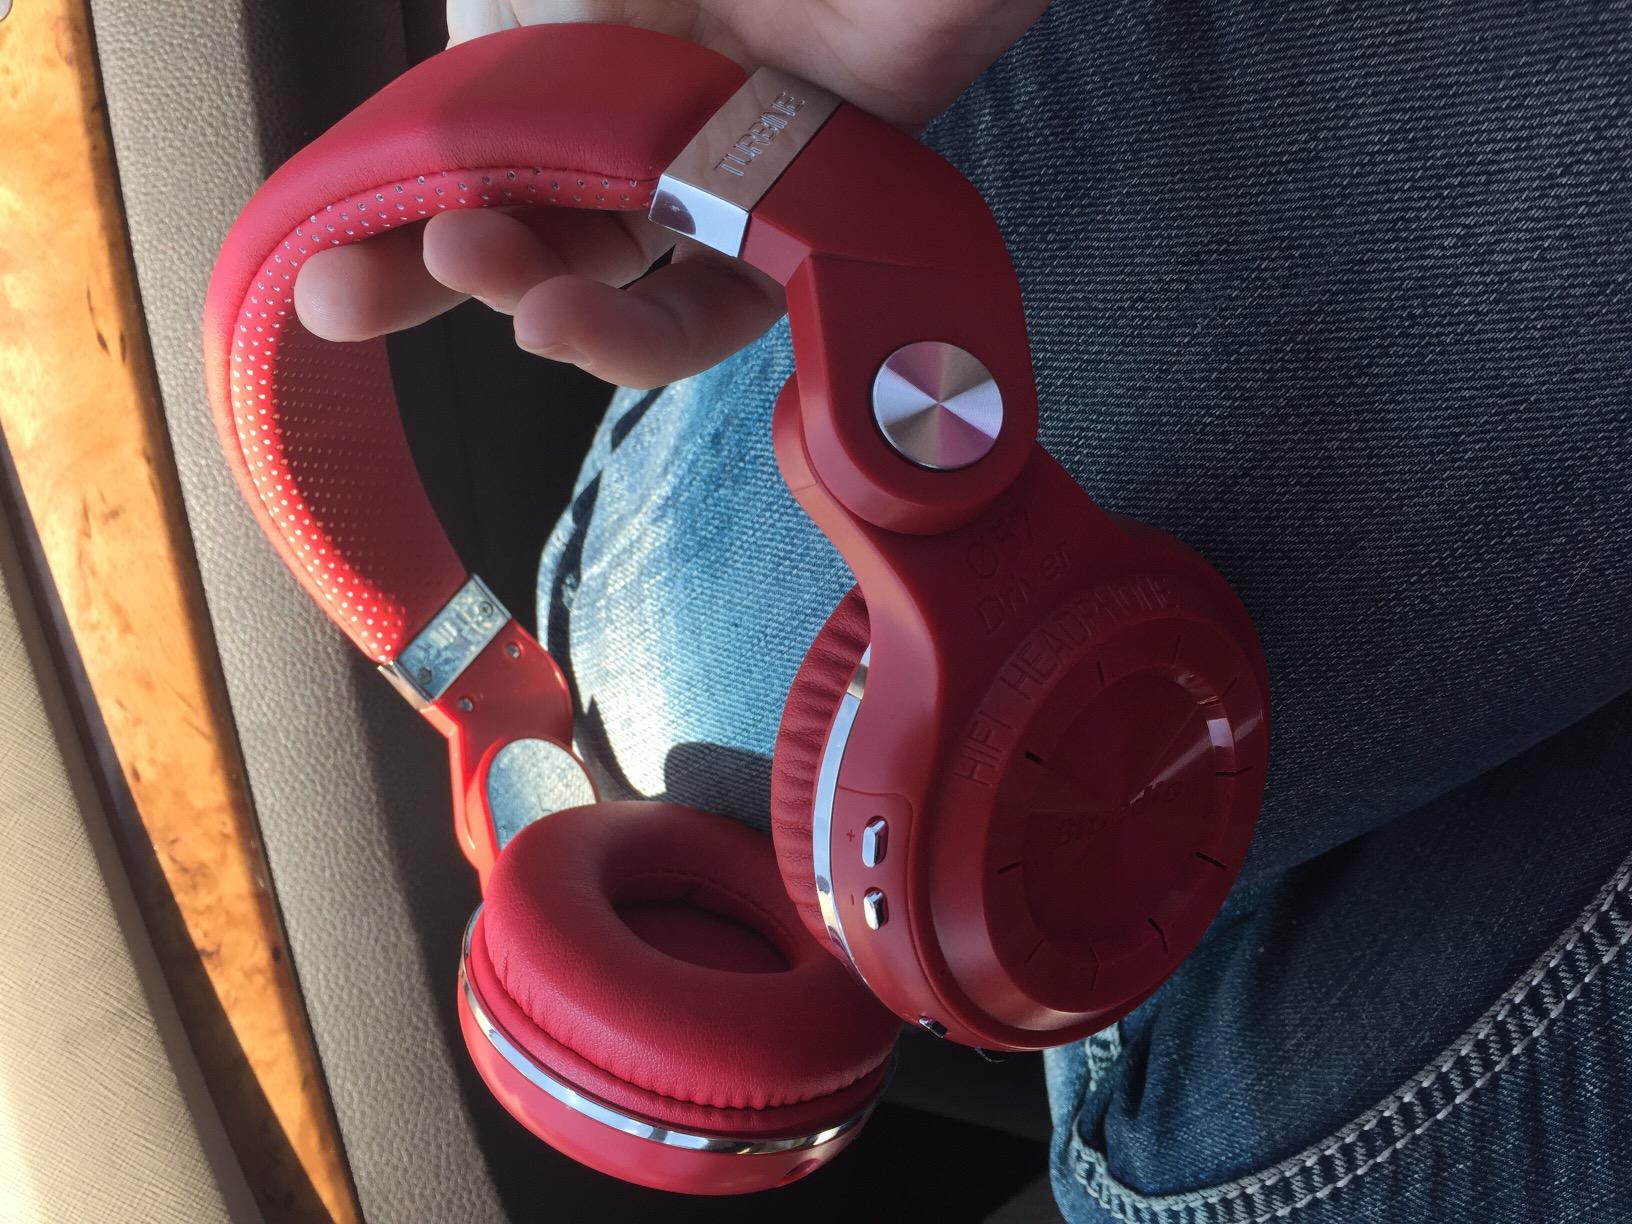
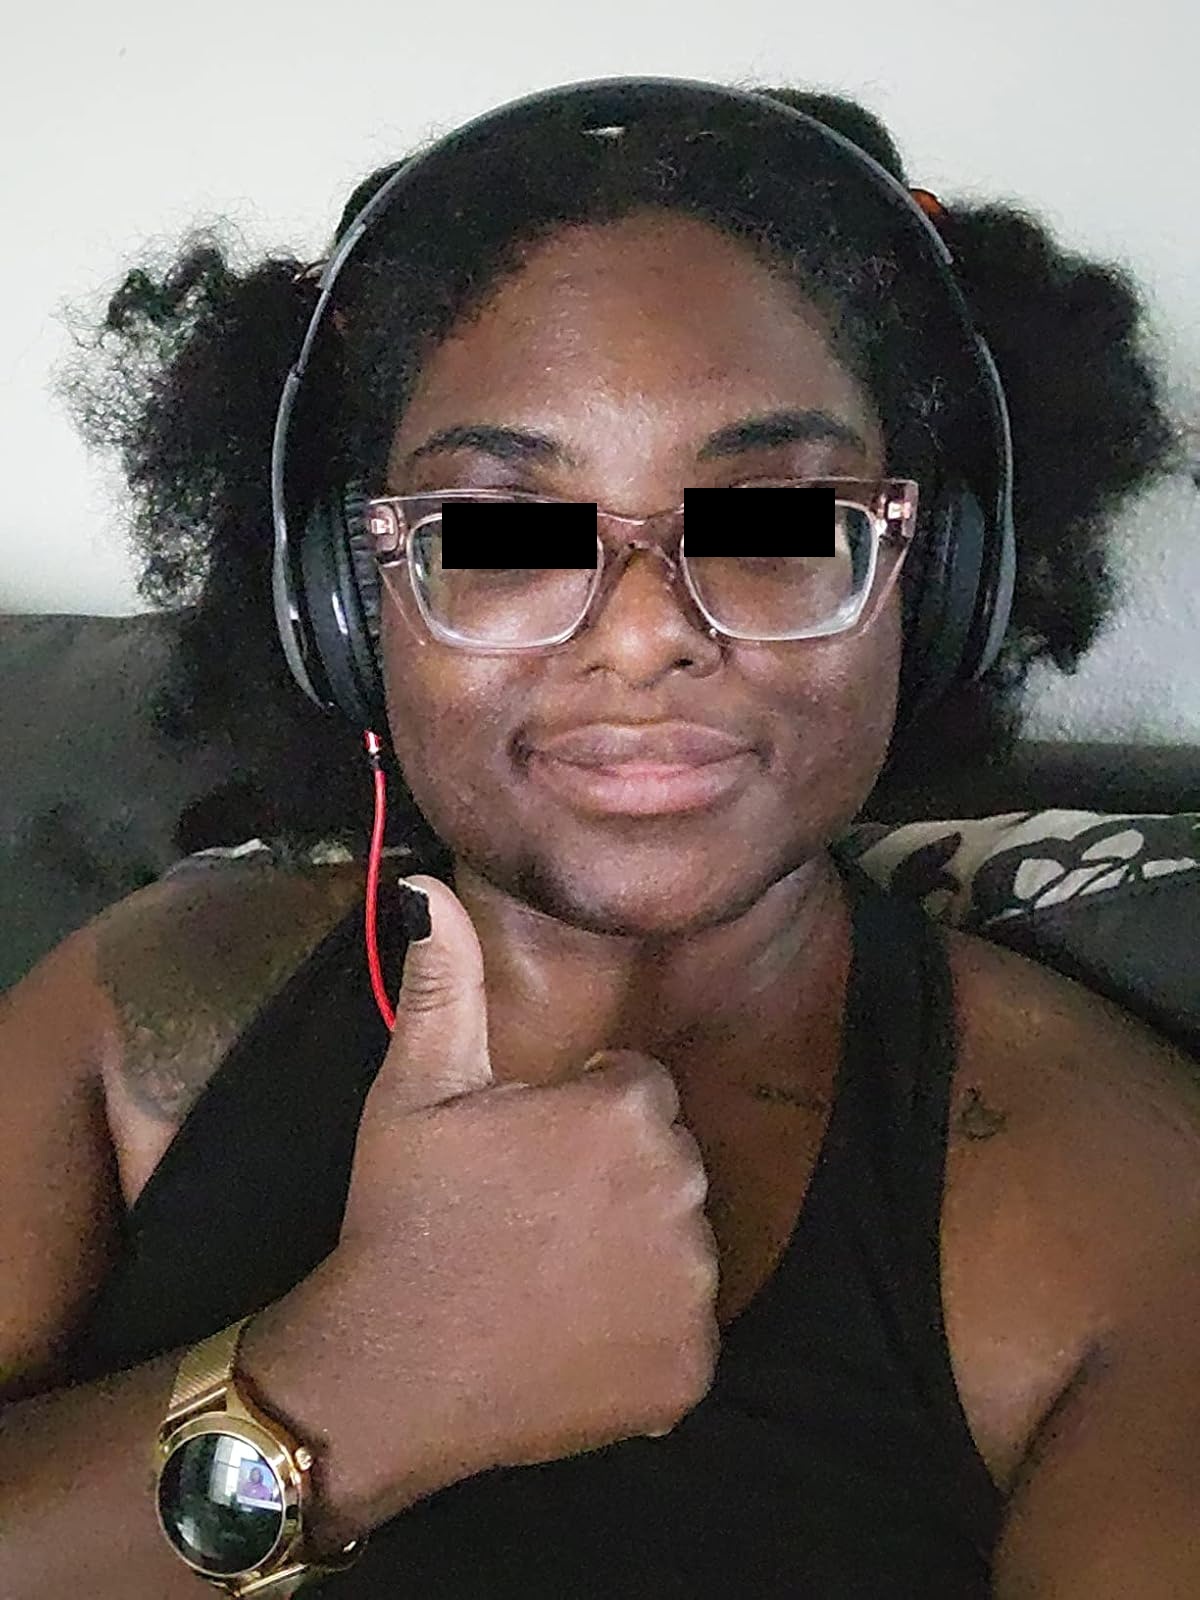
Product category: headphones
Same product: no